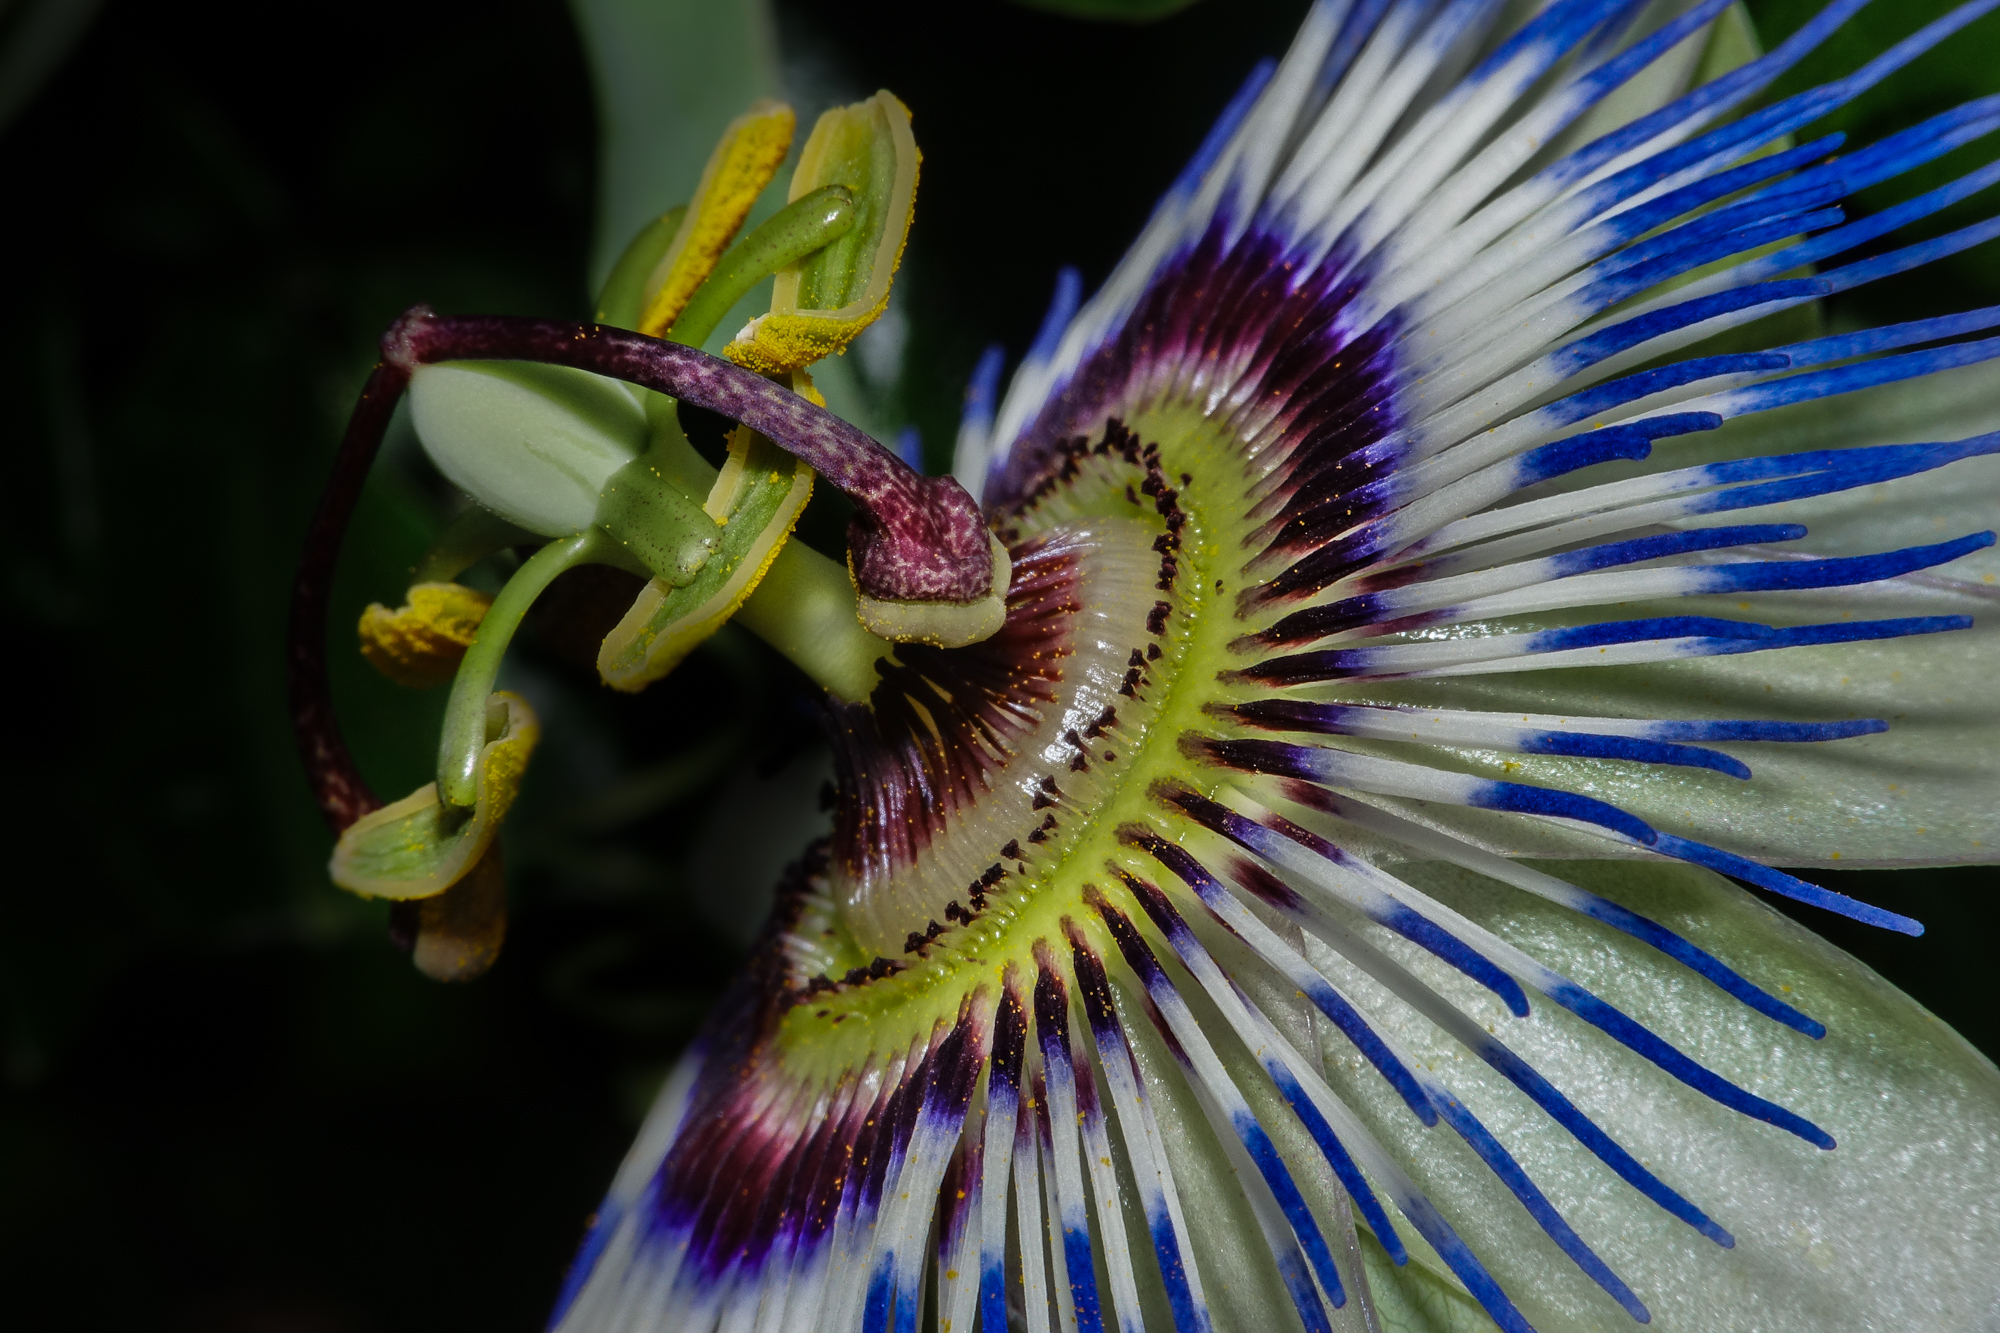
nature, plant, photography, flower, petal, green, macro, botany, flora, fauna, wildflower, flowers, close up, eye, naturaleza, flores, passion flower, ggl1, gaby1, xovesphoto, sonydscrx10iii, sonyrx10iii, rx10iii, rx10m3, hoyapro1, macro photography, flowering plant, plant stem, land plant, passion flower family, purple passionflower